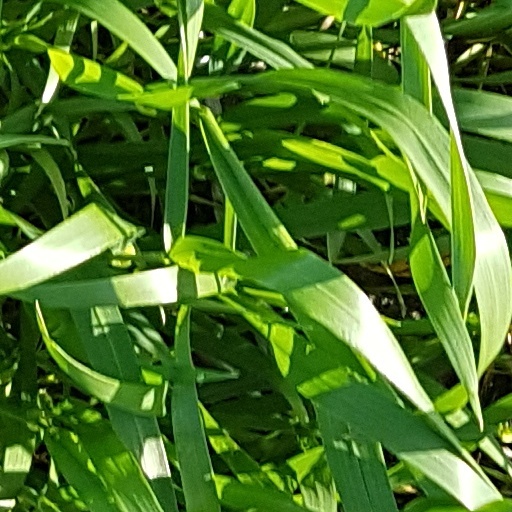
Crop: wheat